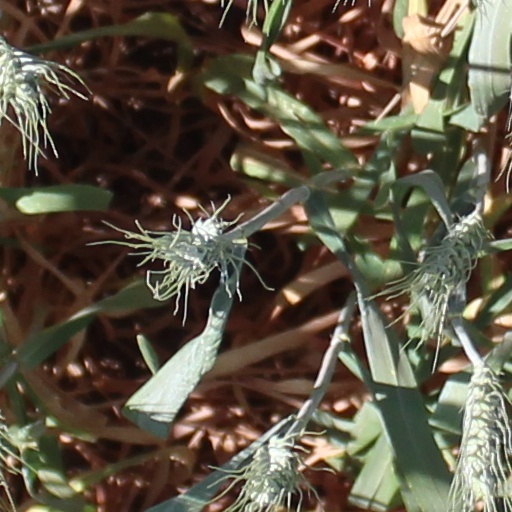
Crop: wheat